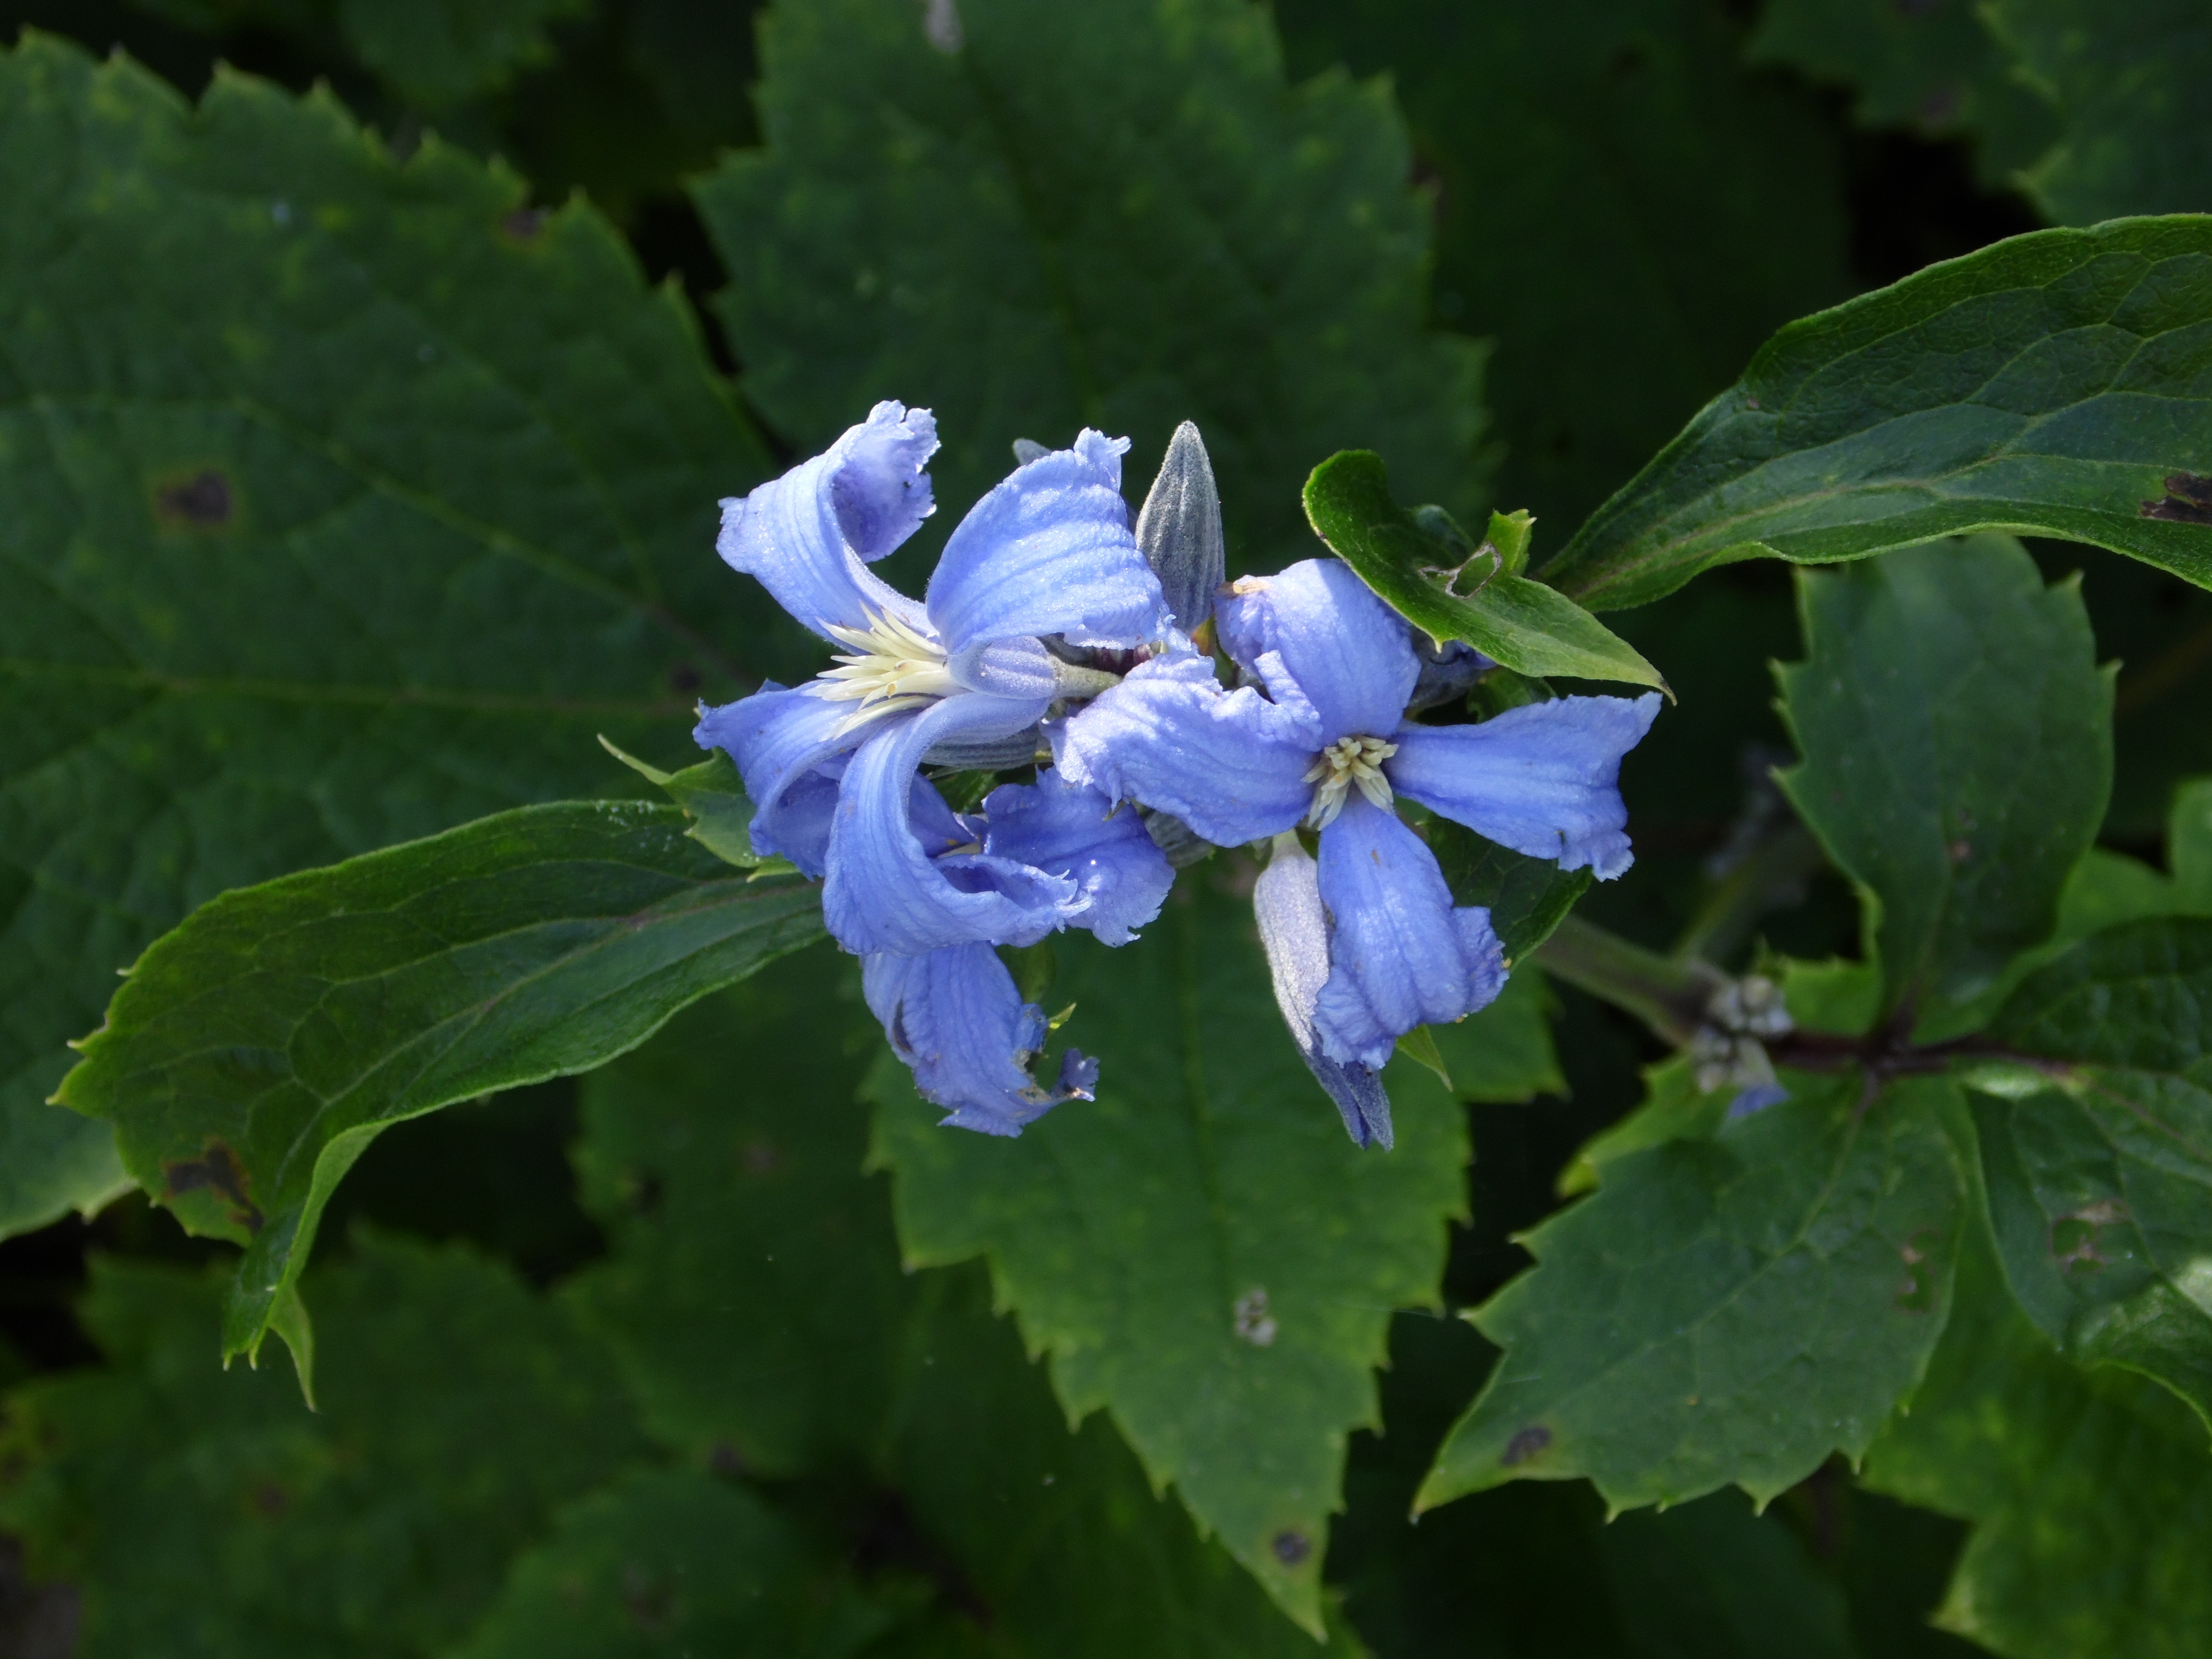
nature, blossom, plant, flower, summer, botany, blue, flora, wildflower, petals, shrub, clematis, flowering plant, annual plant, land plant